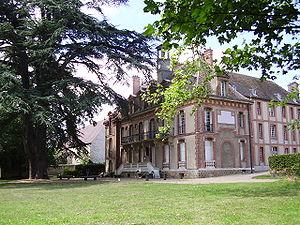
Le site de Port-Royal des Champs est un ensemble constitué des ruines de l’abbaye de Port-Royal, du musée national de Port-Royal des Champs anciennement musée des Granges, et d’un domaine forestier et paysager.
Le musée national de Port-Royal des Champs est un musée national français installé à l'emplacement de l'abbaye de Port-Royal des Champs et de l'ancienne ferme des Granges.